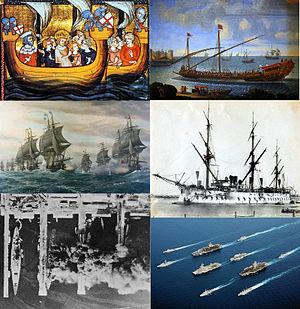
Image illustrant l'évolution de la marine française
En 1789, avec 80 vaisseaux, 80 frégates, 120 bâtiments légers, 80 000 inscrits maritimes et plus de 1 600 officiers, la marine française est la deuxième du monde. Cette forme d’apogée, due aux efforts constants du gouvernement de Louis XVI, ne résiste pas à l’épreuve de la Révolution. L’agitation dans les arsenaux désorganise la flotte, alors que les officiers, qui avaient d’abord accueilli favorablement les changements politiques, fuient en masse les violences révolutionnaires à partir de 1792. Lorsque la guerre avec l’Angleterre reprend en 1793, la Marine de la France révolutionnaire n’est guère capable de faire face à la situation et subit défaite sur défaite alors que l’armée de Terre est victorieuse à peu près partout en Europe. L’arrivée de Napoléon au pouvoir, en 1799, ne change rien à la situation malgré une courte période de paix, les tentatives de réorganisation et l’annexion d’arsenaux voisins qui fournissent, un temps, des moyens supplémentaires. Napoléon cherche « son Nelson ». En vain.
Cette période, qui va du début du XVIIᵉ siècle à 1715 est très importante car c'est pendant ces décennies que la marine française devient une force permanente alors que jusque-là, l'autorité royale se contentait d’armer ponctuellement en guerre des flottes formées de navires civils réquisitionnés. Cette création est l’œuvre de Richelieu. C’est une naissance difficile car les efforts ne sont pas réguliers. Cette jeune marine décline après la mort du cardinal avant de renaitre sous Louis XIV grâce à la volonté du principal ministre au début du règne : Colbert. Pour faire vivre ses escadres, l’autorité royale développe un véritable outil industriel qui va du chantier naval militaire aux fonderies de canons et d’ancres, aux manufactures de voiles, corderies et autres agrès, sans parler de la mise à contribution de presque toutes les forêts du royaume pour fournir le bois de construction. Une administration de marine se met en place pour gérer les arsenaux, veiller au ravitaillement, enregistrer les matelots, alors que des écoles sont créées pour former les officiers.
L'histoire de la marine française de l'Antiquité à la Renaissance couvre la période allant du Vᵉ siècle av. J.-C. aux années 1600. Sous l'Antiquité, le territoire qui sera plus tard la France et que les Anciens appellent la Gaule voit se former sur ses côtes deux expériences de puissances navales : celle de Massalia, venue de Grèce vers 600 av. J.-C. et celle, plus endogène, des Vénètes sur la côte atlantique. Expériences d’autant plus intéressantes que la Gaule, dès cette époque, se définit surtout par sa richesse agricole et que le littoral, parcouru de courants et vents difficiles, manquant d’abris en eaux profondes, est loin d’être favorable à la navigation. Ces deux thalassocraties, néanmoins, sont réduites par Jules César au Iᵉʳ siècle av. J.-C., lorsque la Gaule est conquise et que la Méditerranée, pacifiée, devient un lac romain pour cinq cents ans.
L'histoire de la marine française de 1715 à 1789 confirme que la Marine française est désormais une force permanente après le difficile enracinement du XVIIᵉ siècle. Réduite à peu de chose en 1715, la Marine royale se reconstruit lentement dans les années 1720-1740 et se montre même très innovante pour tenter de compenser la supériorité de la Royal Navy issue des dernières guerres louis-quatorziennes. Louis XV, qui reprend la politique de paix avec l’Angleterre héritée de la période de la Régence, n’accorde pas à sa flotte la totalité des crédits que lui demandent régulièrement ses ministres ce qui fait plafonner le nombre de vaisseaux, maintient un déficit en frégates et limite souvent à peu de chose l’entraînement à la mer.
L'histoire de la marine française couvre la période du XIIIᵉ siècle au XXIᵉ siècle. Elle est marquée par une alternance de hauts et de bas, la marine française rencontrant au cours de son histoire trois difficultés majeures qui jalonnent son évolution :